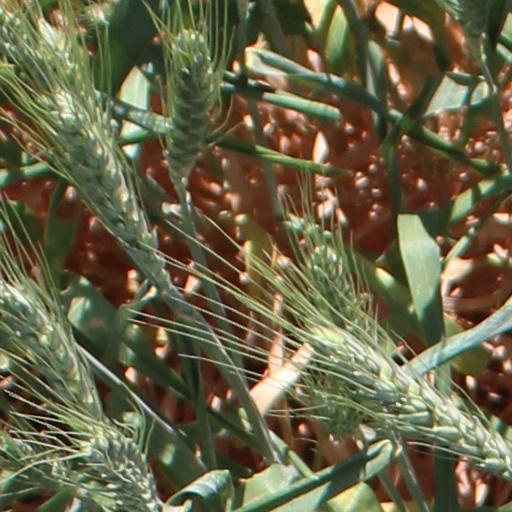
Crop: wheat